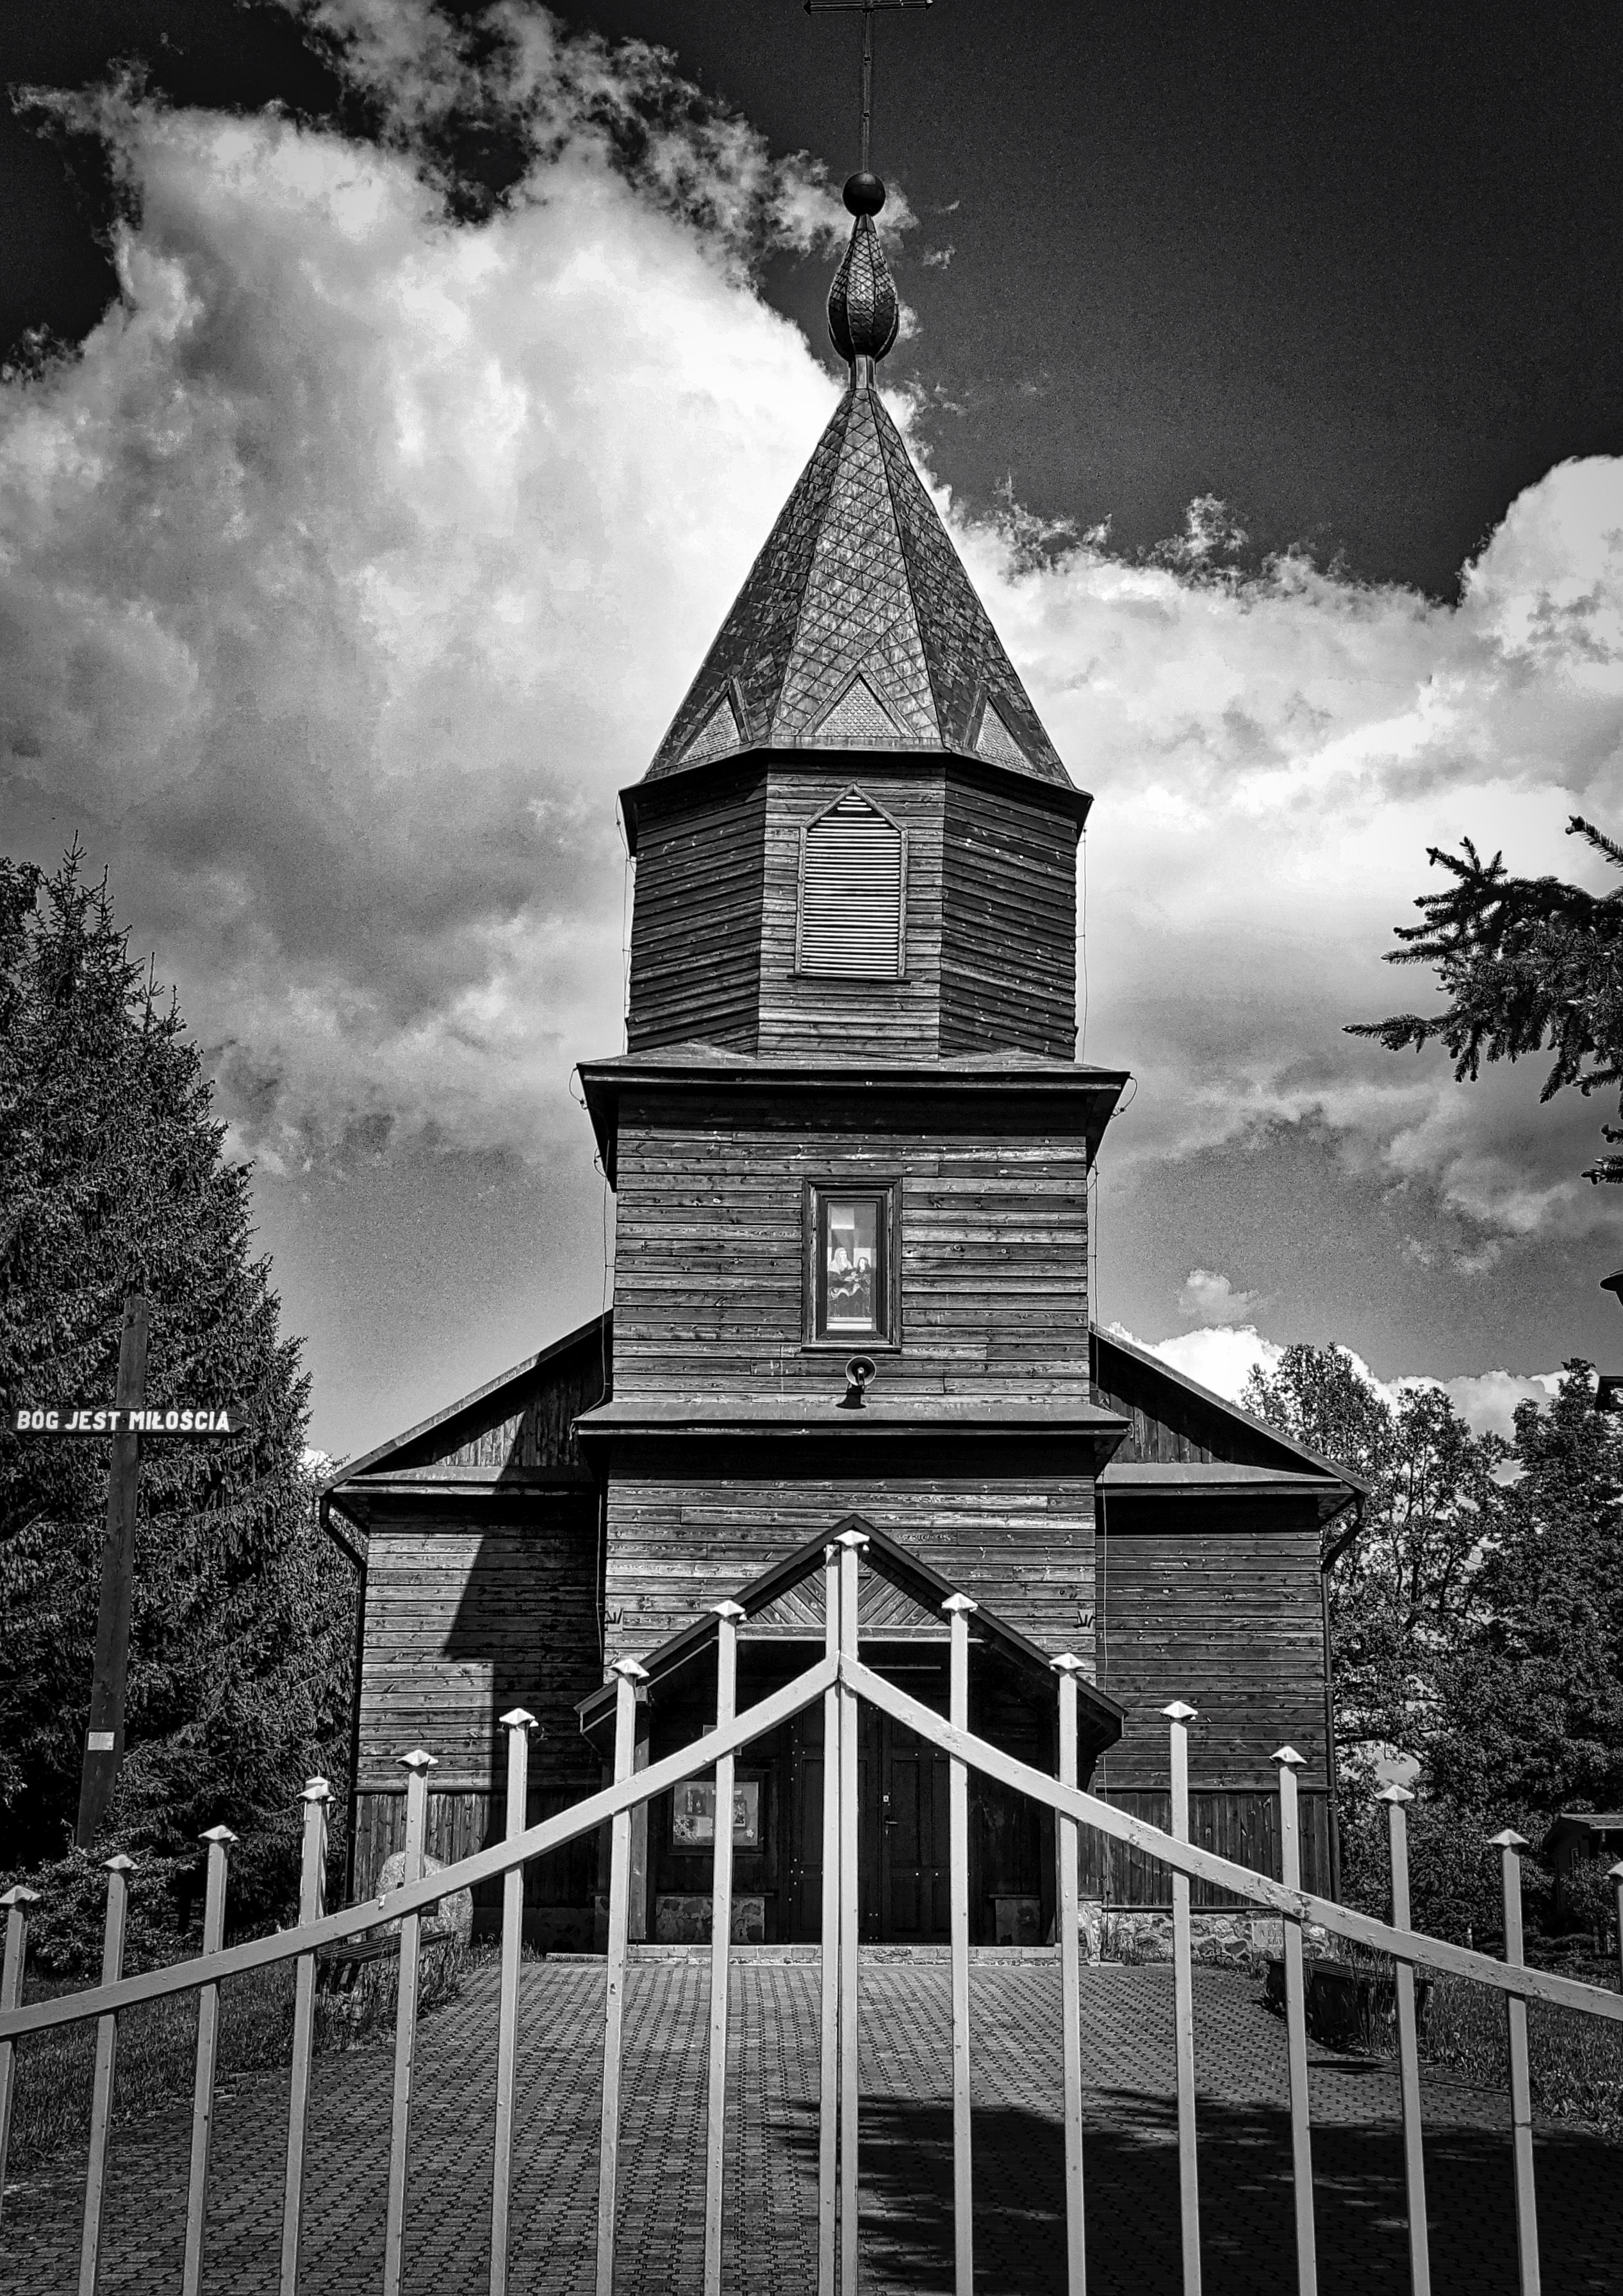
cloud, black and white, architecture, white, building, tower, landmark, darkness, church, cathedral, chapel, black, monochrome, place of worship, steeple, wooden, symmetry, cultural, cupola, distinct, monochrome photography